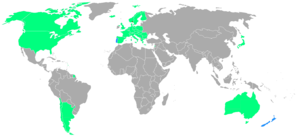
Pays ayant participé aux Jeux olympiques d'hiver de 1952, comme indiqué dans le rapport de ces Jeux, dérivé de la carte du monde vierge. Bleu = Participe pour la première fois Vert = Ont déjà participés. Le carré jaune est la ville hôte (Oslo).
Les Jeux olympiques d'hiver de 1952, officiellement connus comme les VIᵉˢ Jeux olympiques d'hiver, ont lieu à Oslo en Norvège, du 14 au 25 février 1952. Les discussions sur l'organisation des Jeux olympiques d'hiver par Oslo commencent dès 1935 puisque la ville veut accueillir les Jeux de 1948 mais la Seconde Guerre mondiale entraîne le report de ce projet. Après la guerre, pour l'accueil des Jeux de 1952, une compétition oppose Oslo aux villes de Cortina d'Ampezzo en Italie et de Lake Placid aux États-Unis, ce sont les Norvégiens qui s'imposent. Tous les sites sont dans la zone métropolitaine d'Oslo à part les épreuves de ski alpin qui ont lieu à Norefjell, à 113 kilomètres de la capitale. Un nouvel hôtel est construit pour héberger la presse et les délégations avec trois dortoirs pour accueillir les athlètes et les entraîneurs ; cela devient le premier village olympique moderne. La ville d'Oslo assume la charge financière de l'accueil des Jeux en échange des revenus générés.